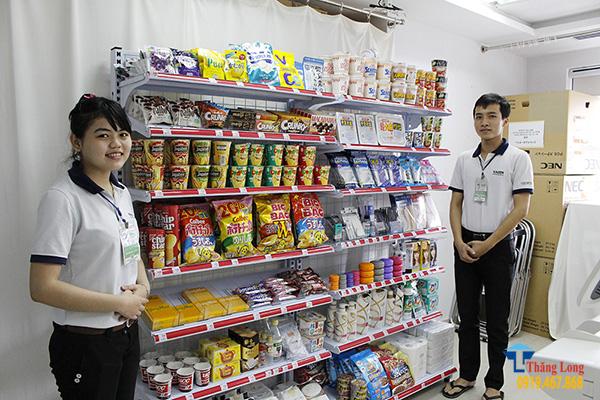
có nhiều hàng hoá xuất hiện ở trên kệ hàng